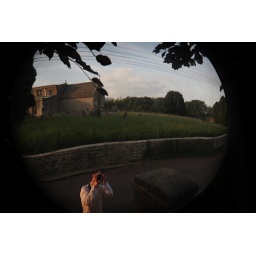
me in road mirror 1